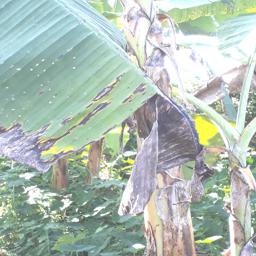
Label: BLACK SIGATOKA